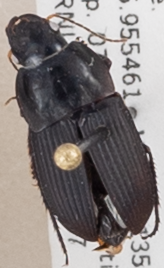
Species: Anisodactylus merula
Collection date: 2018-06-07
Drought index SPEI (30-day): -0.556
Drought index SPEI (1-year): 0.38
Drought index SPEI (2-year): -0.32